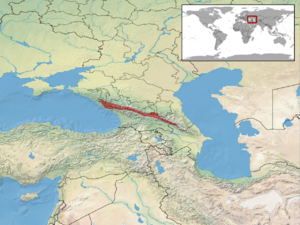
Vipera dinniki, aussi appelée Vipère de Dinnik, est une espèce de serpents de la famille des Viperidae.